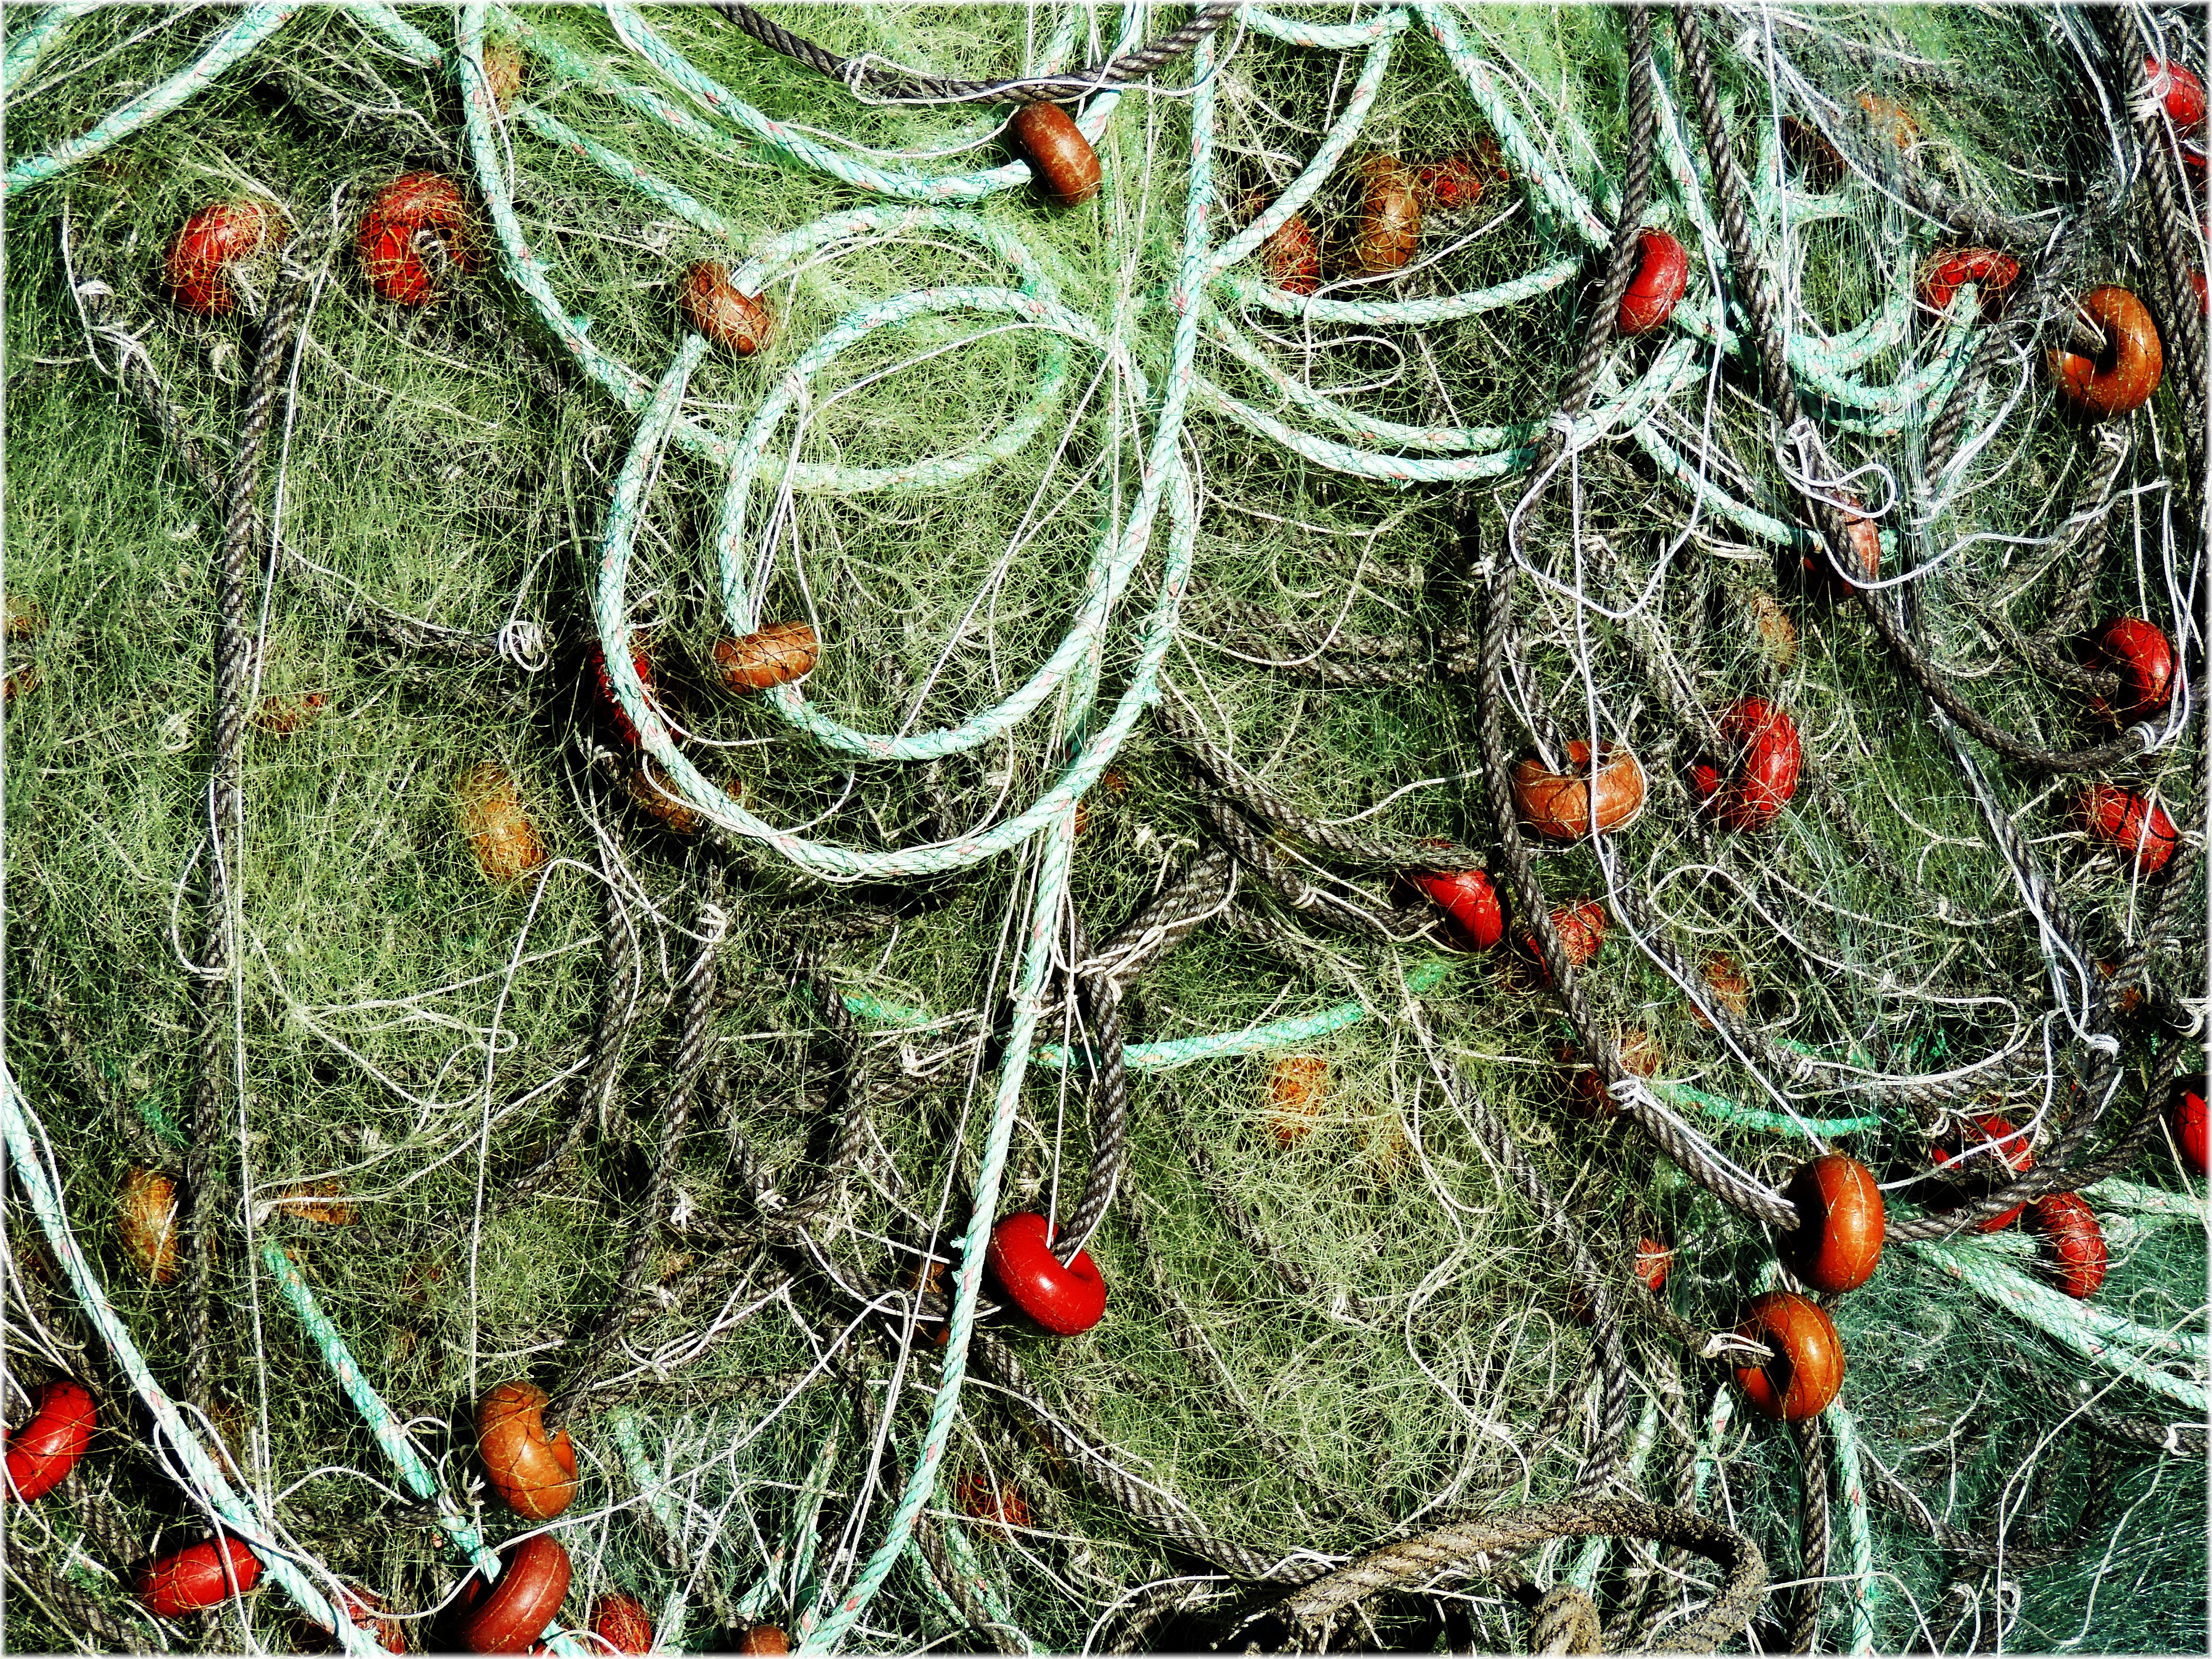
tree, branch, plant, leaf, flower, botany, garden, christmas, fir, flora, christmas tree, twig, christmas decoration, spruce